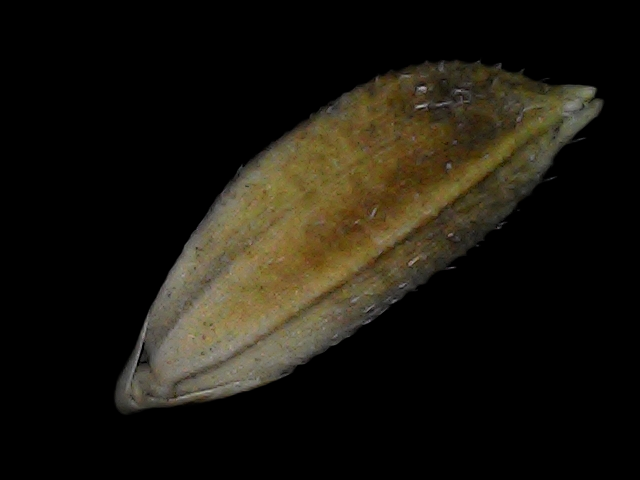
Rice variety: Bd91